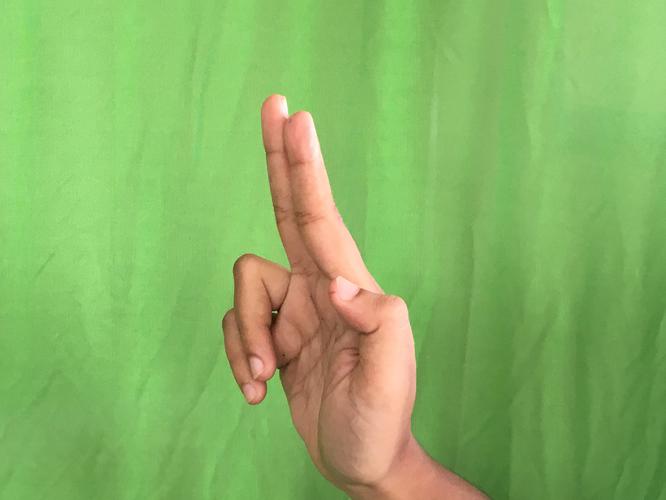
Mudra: Ardhapathaka
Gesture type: single_hand